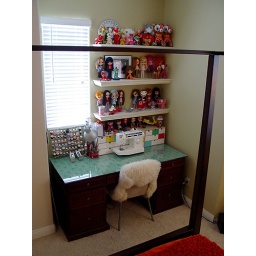
moved the sewing machine to the old computer desk, put new tacky fabric under the top